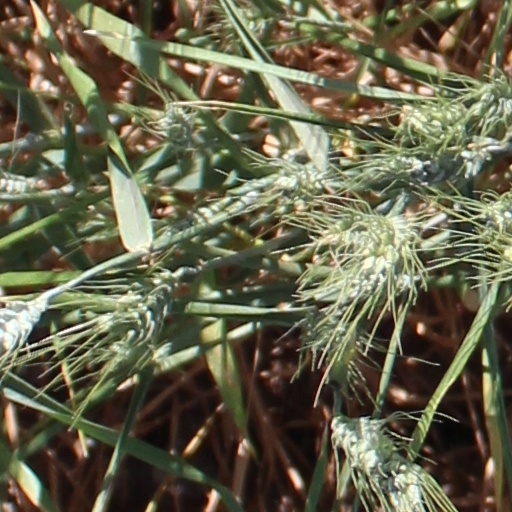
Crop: wheat